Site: brandenburg
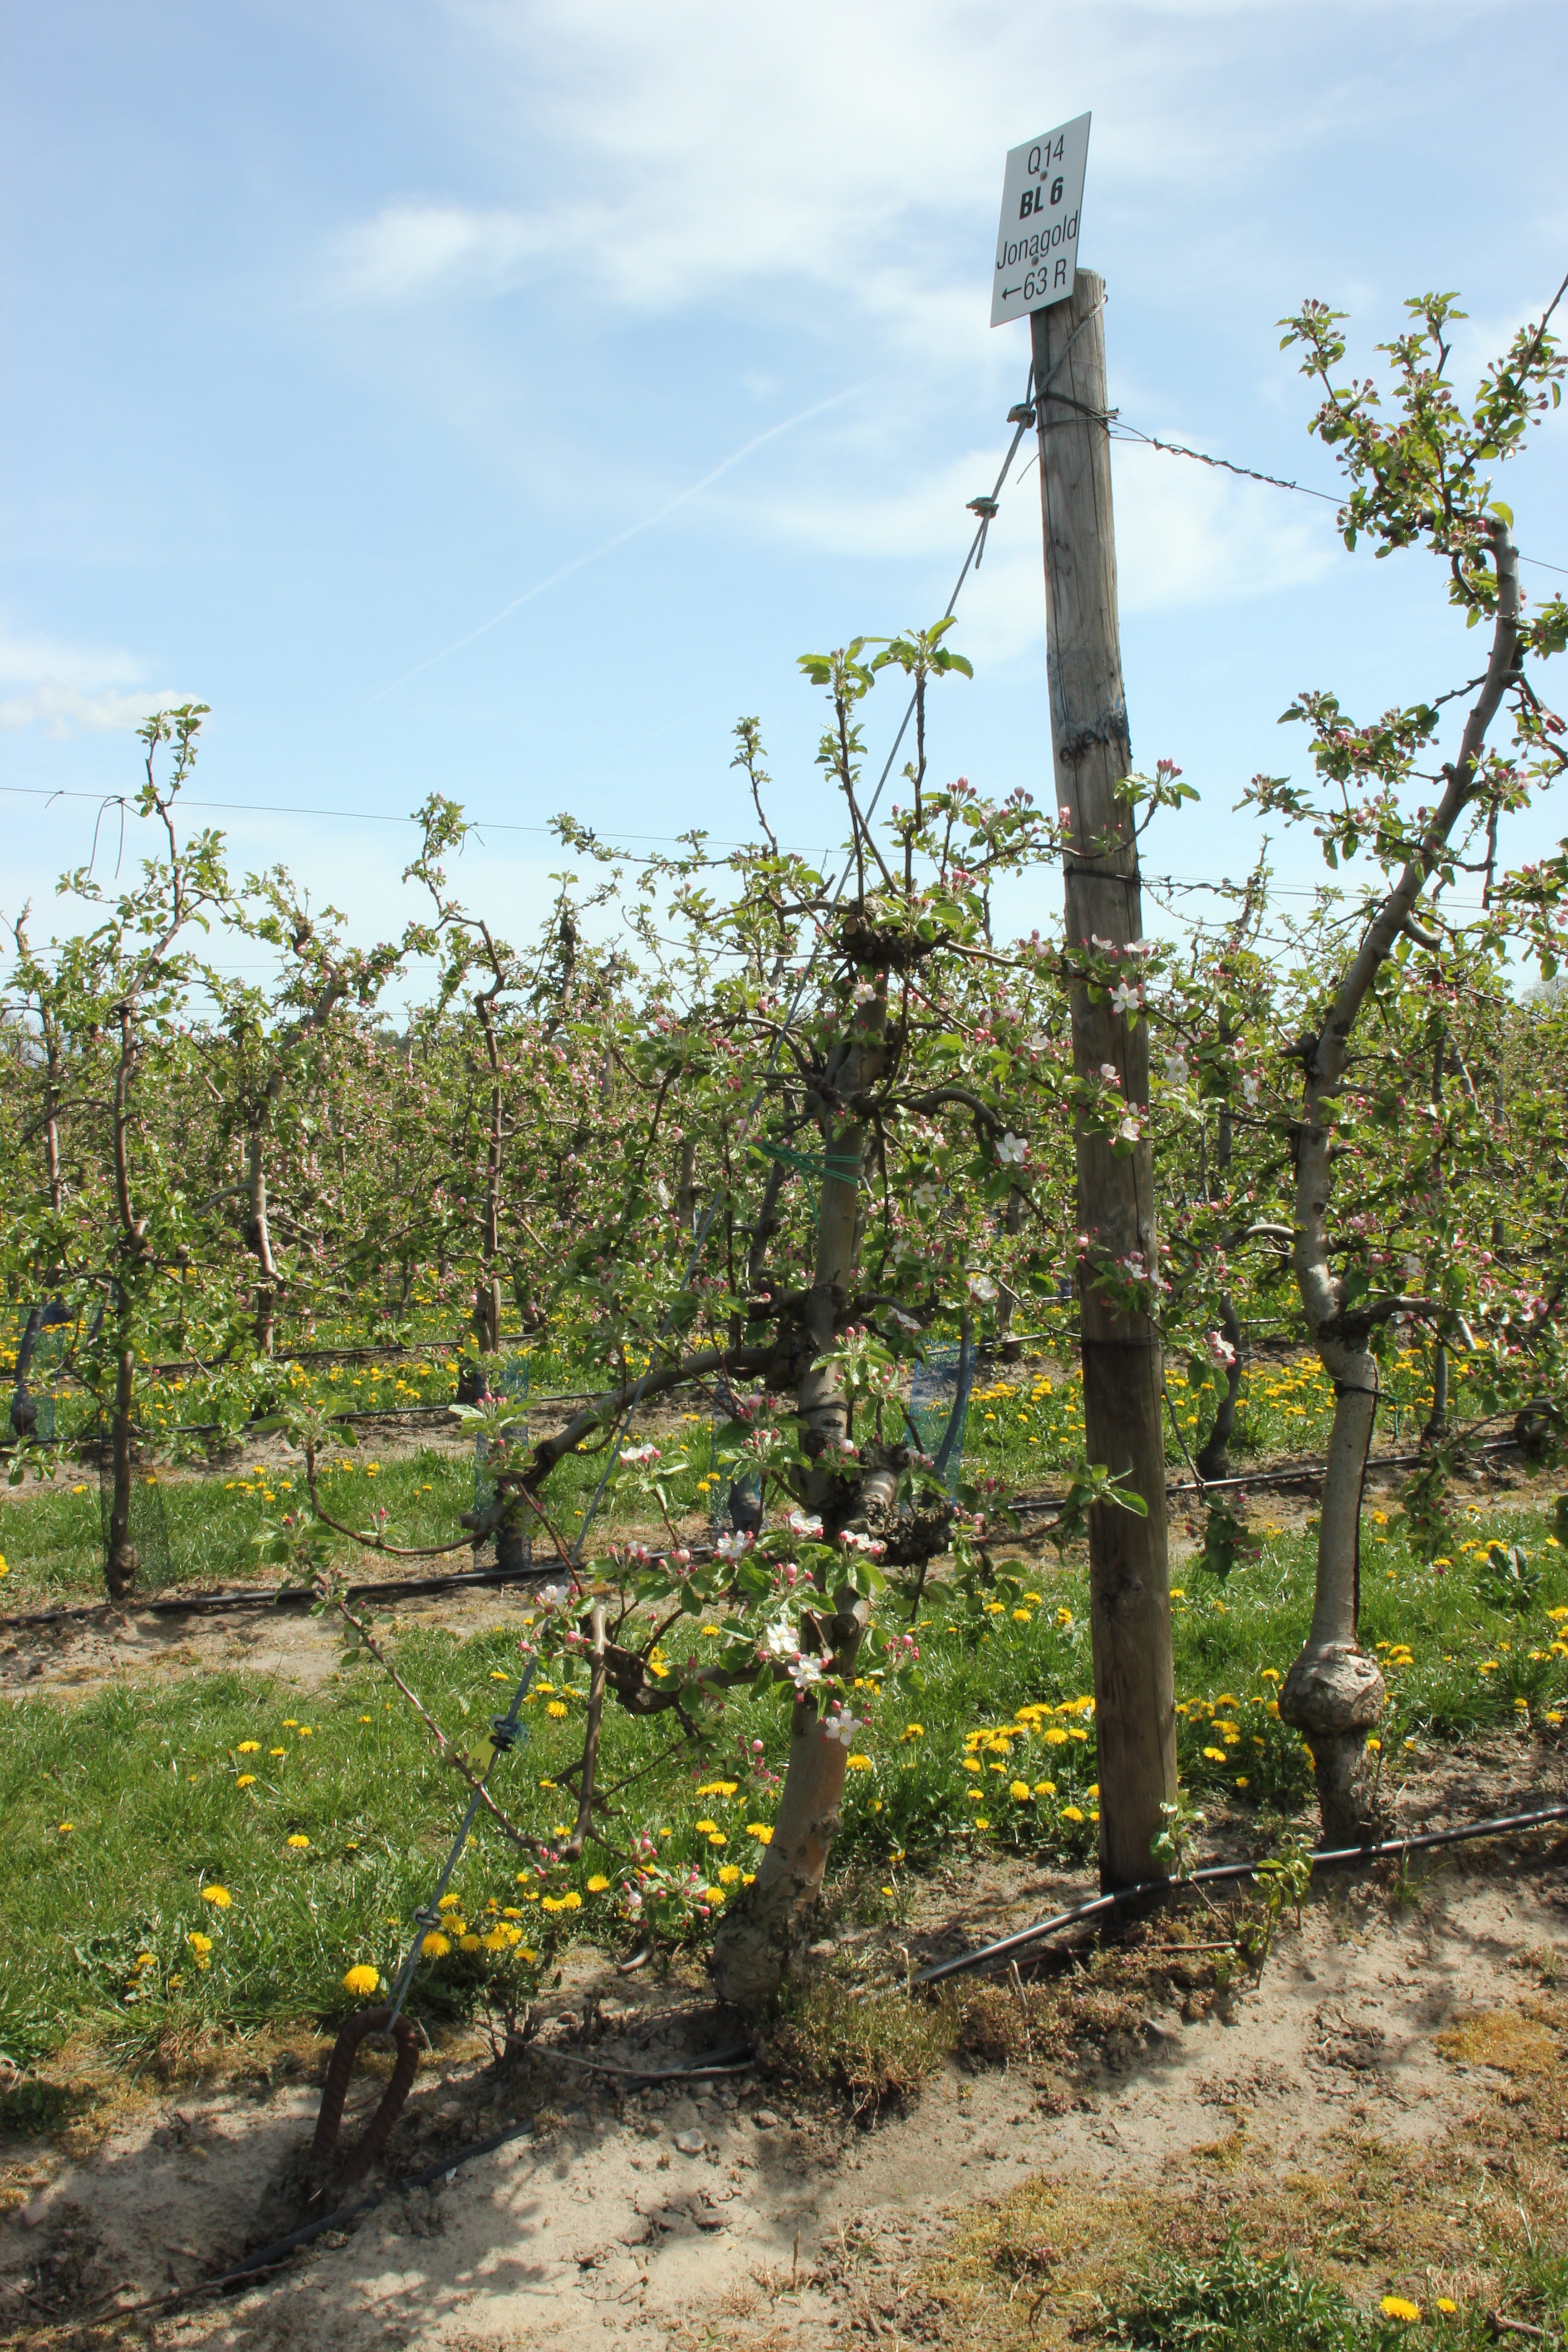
Growth stage (BBCH 57): Inflorescence emergence